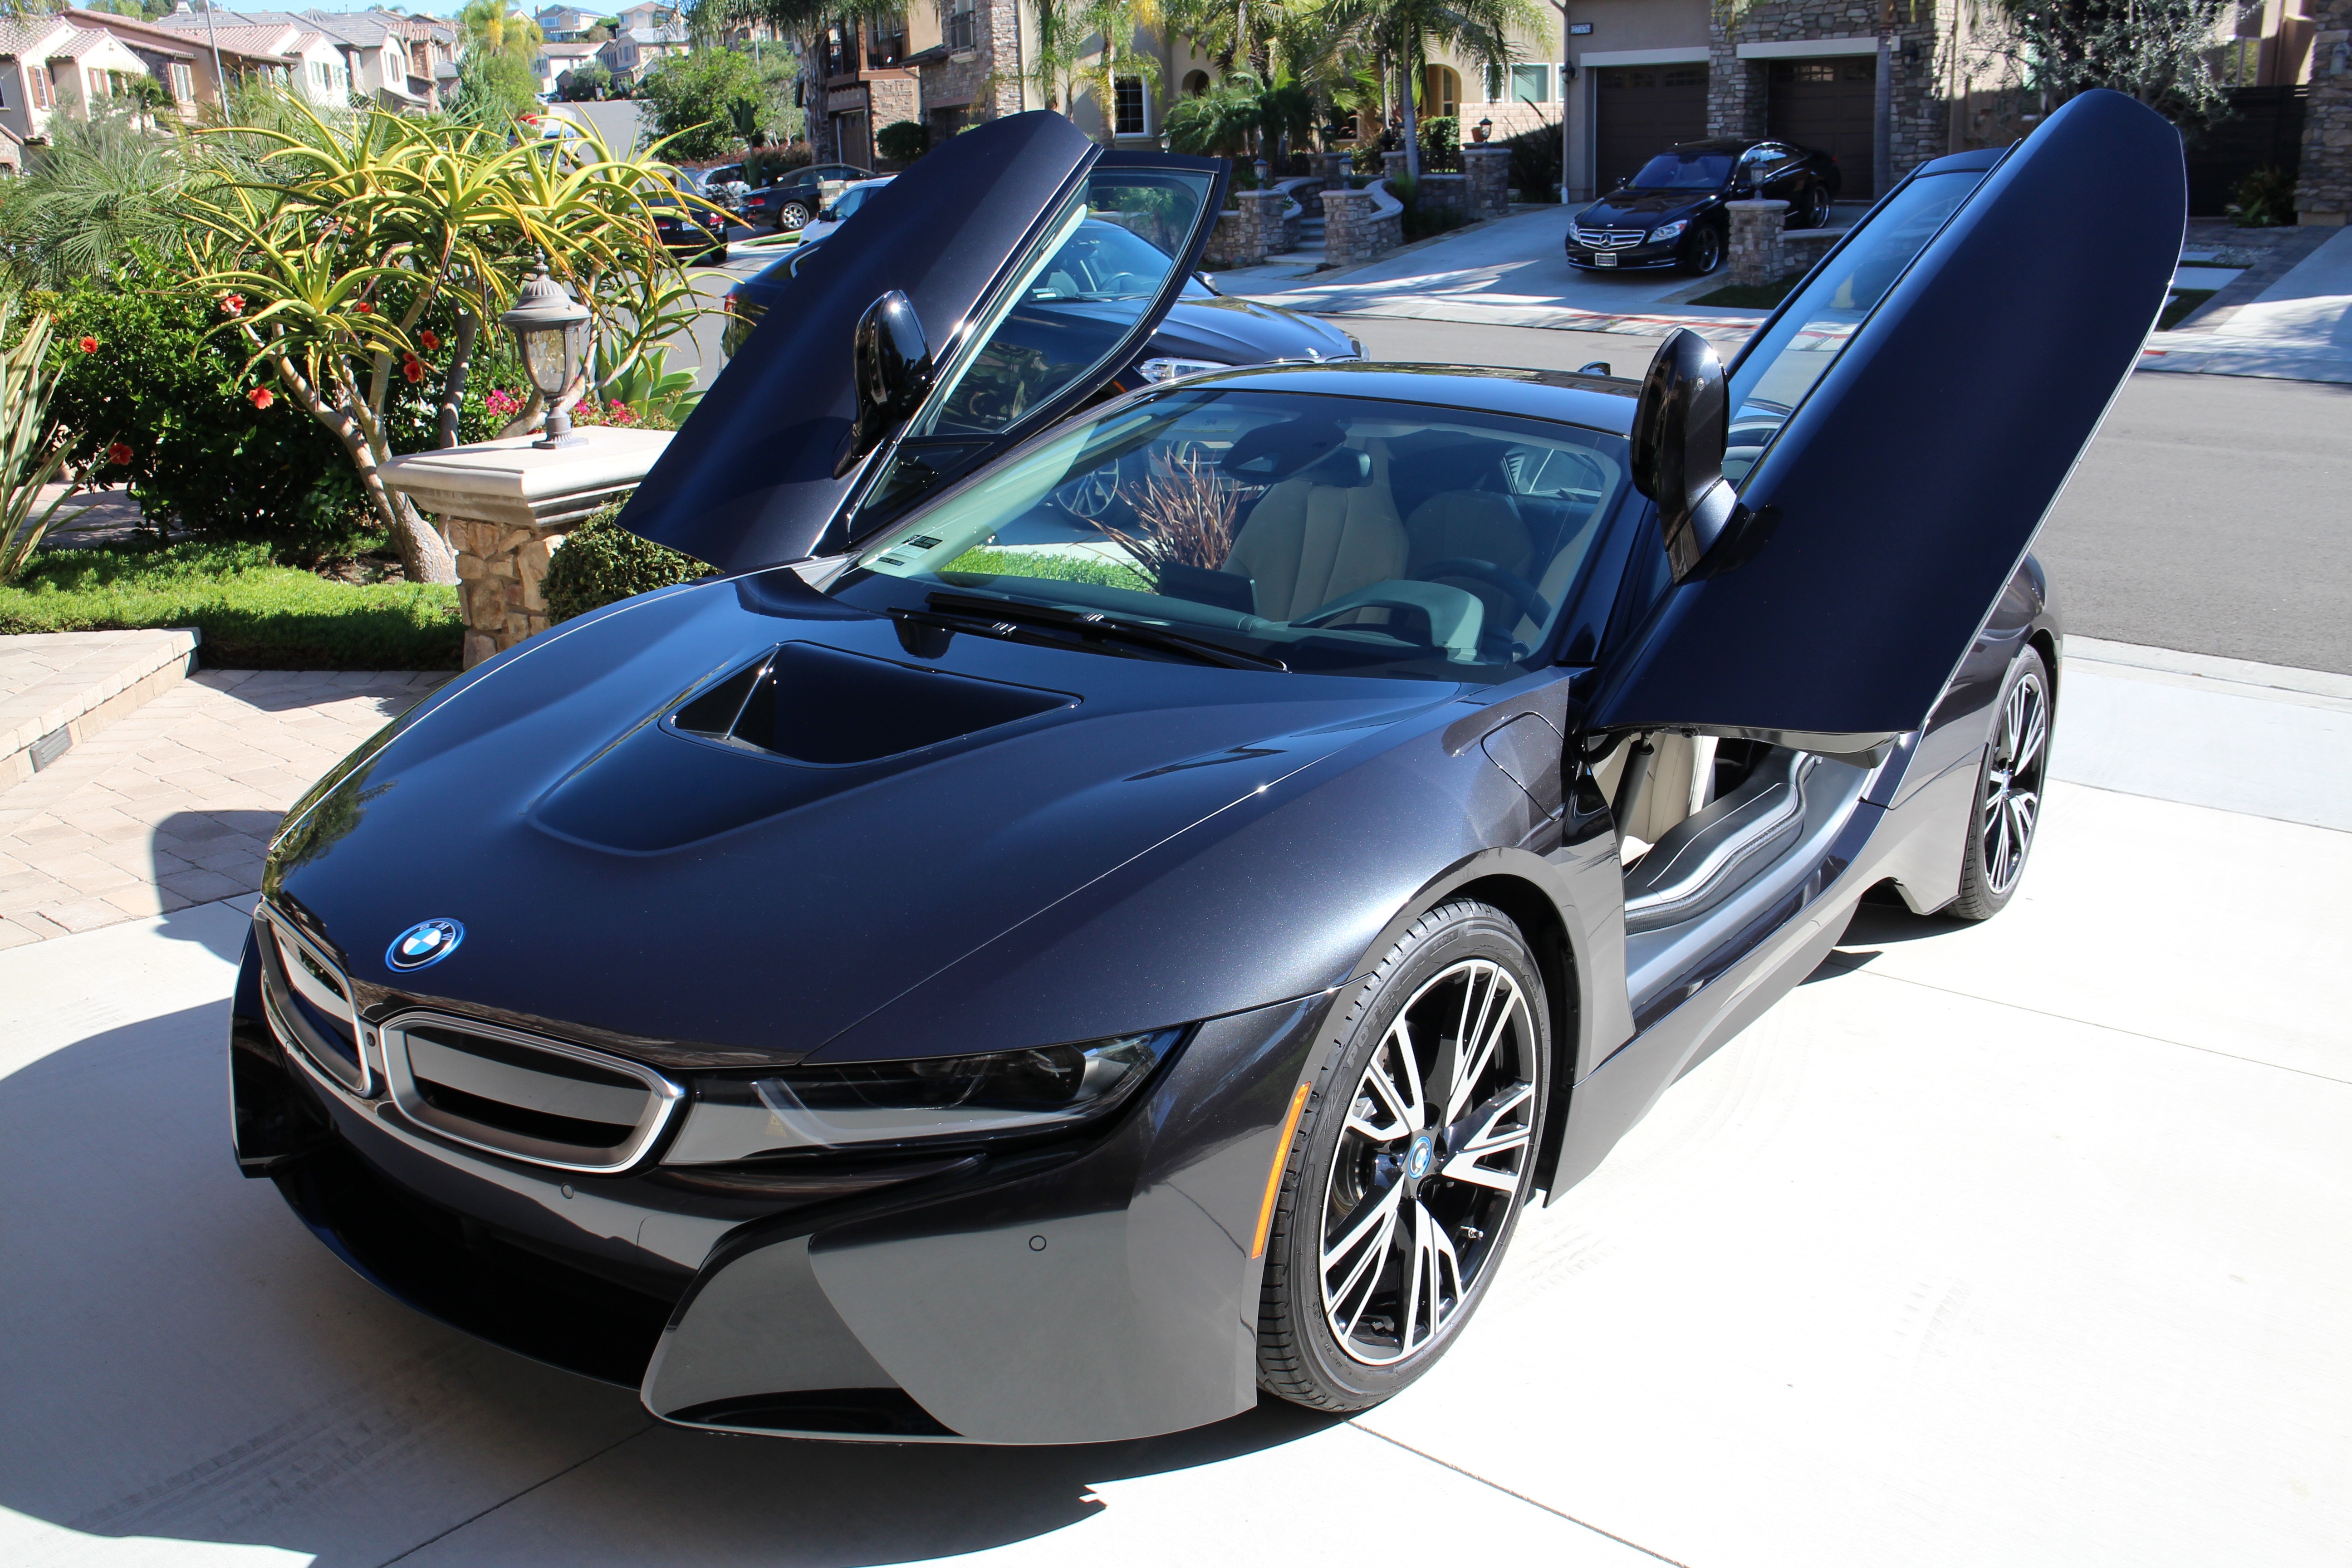
car, wheel, automobile, vehicle, sports car, bumper, supercar, hybrid, sedan, bmw, electric, i8, ev, concept car, land vehicle, automobile make, automotive exterior, automotive design, luxury vehicle, performance car, bmwi8